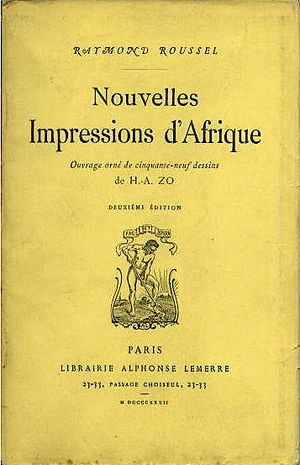
Nouvelles Impressions d'Afrique suivi de L'Âme de Victor Hugo est un poème de Raymond Roussel publié chez Alphonse Lemerre en juin 1932. Cet ouvrage est illustré de 59 dessins exécutés par Henri-Achille Zo.